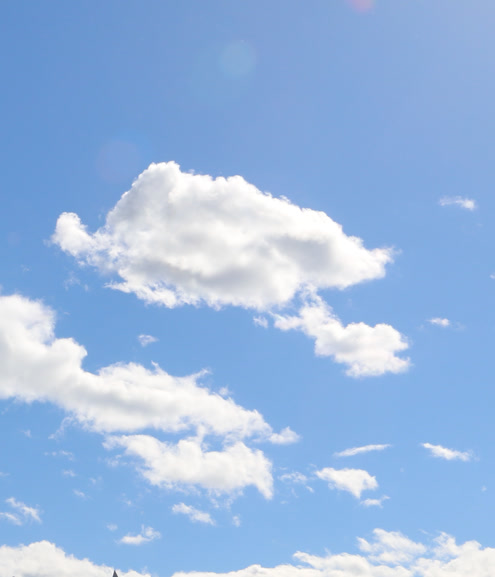
Cloud type: Cumulus